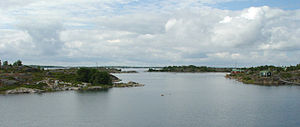
Åland / Geografi / Flora og Fauna
Ålandsøerne består af 6500 øer
Åland er en finsk selvstyrende øgruppe med 26.530 indbyggere, beliggende i den nordlige del af Østersøen ved indgangen til Den Botniske Bugt og ca. 40 km fra den svenske og 100 km fra den finske kyst. Øgruppen består af over 6.500 øer og skær. Hovedstaden er Mariehamn.